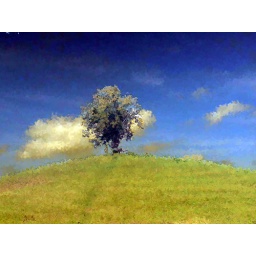
around here farmers often plant a lone tree on a hill at the birth of their firstborn